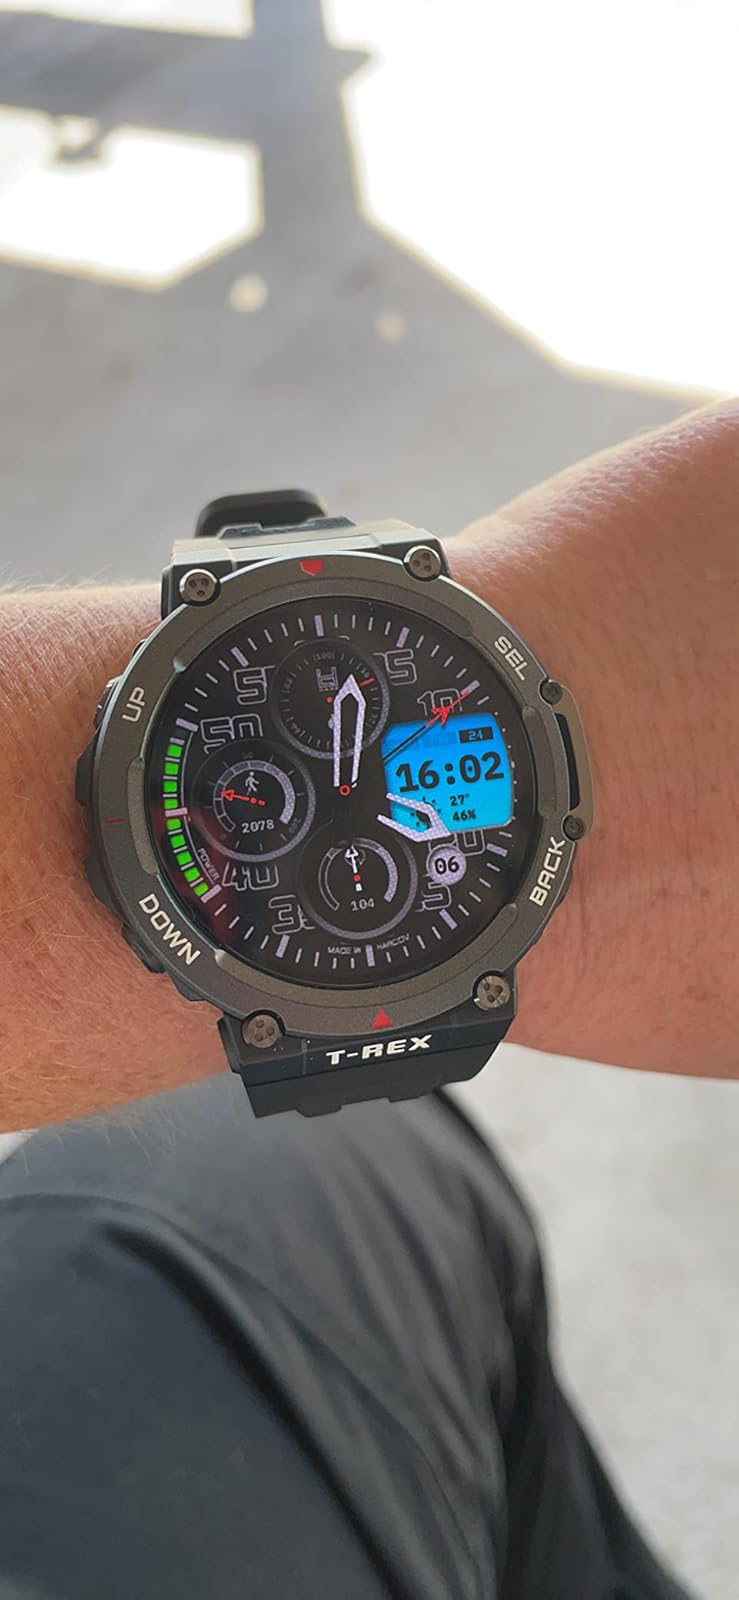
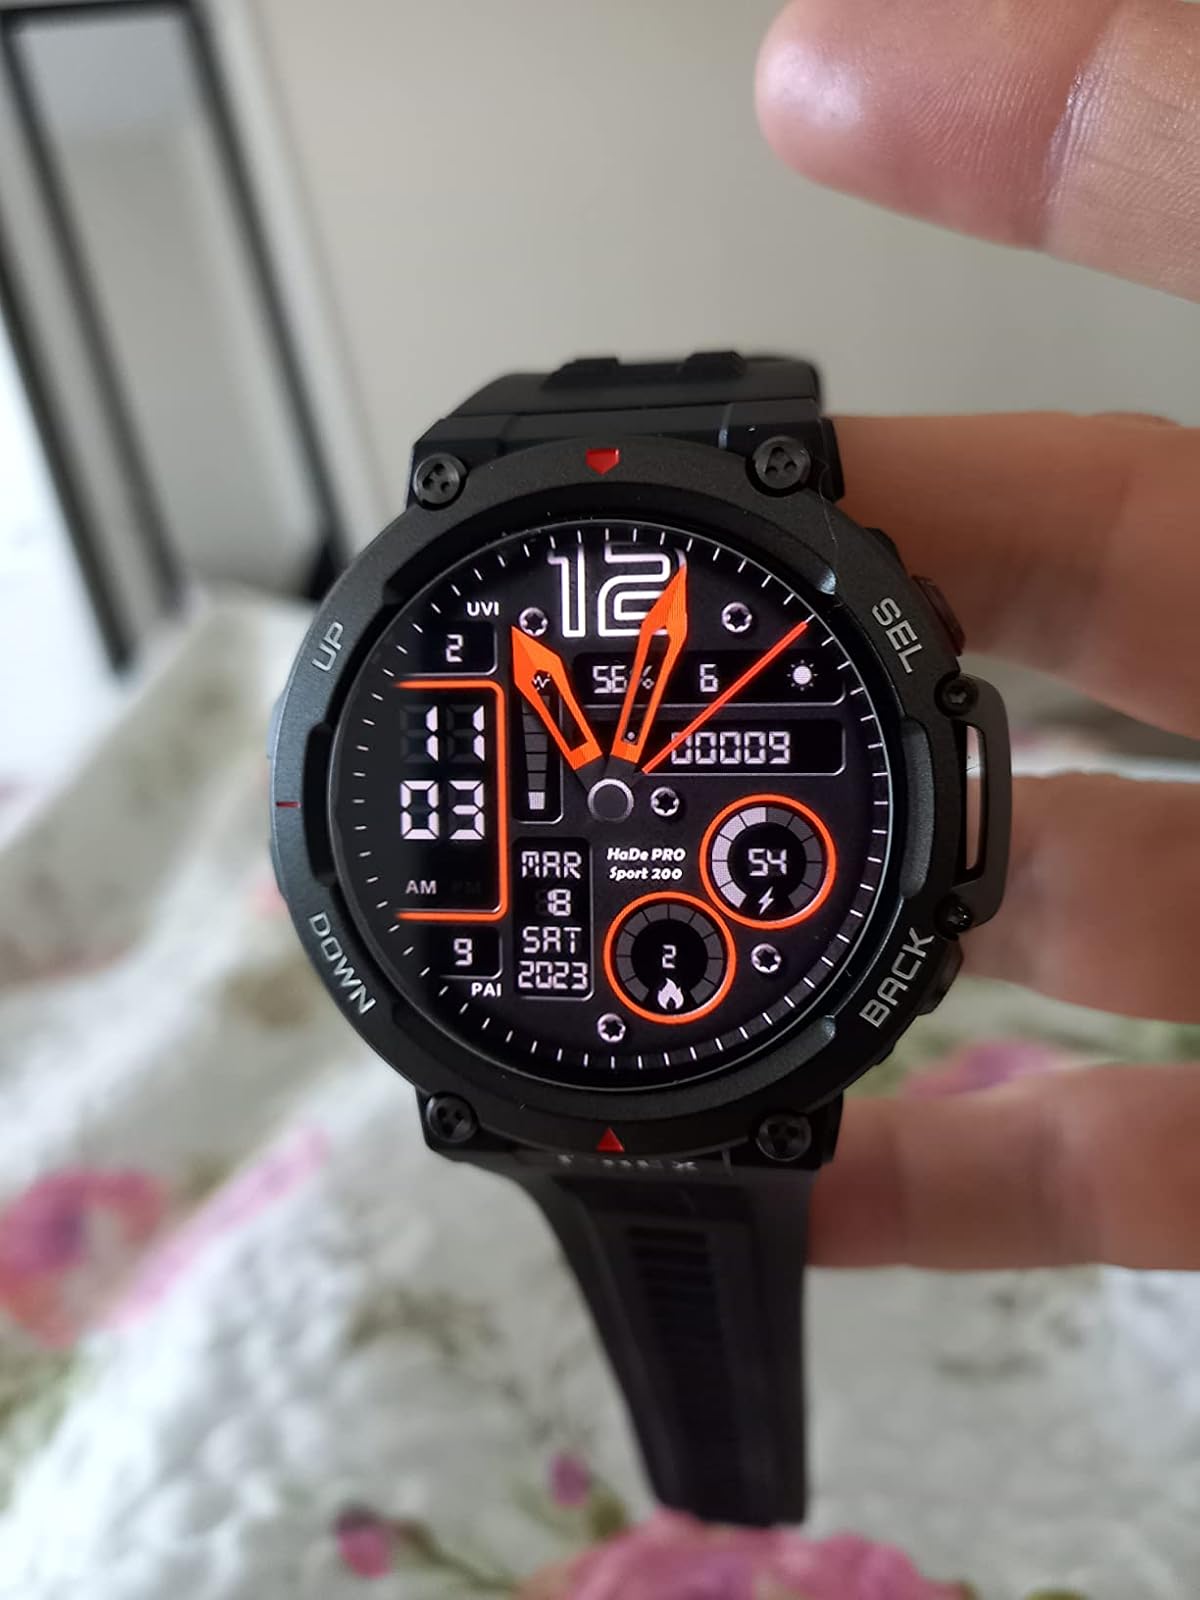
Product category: smartwatch
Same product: yes